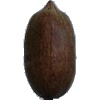
Label: Nut Pecan 1